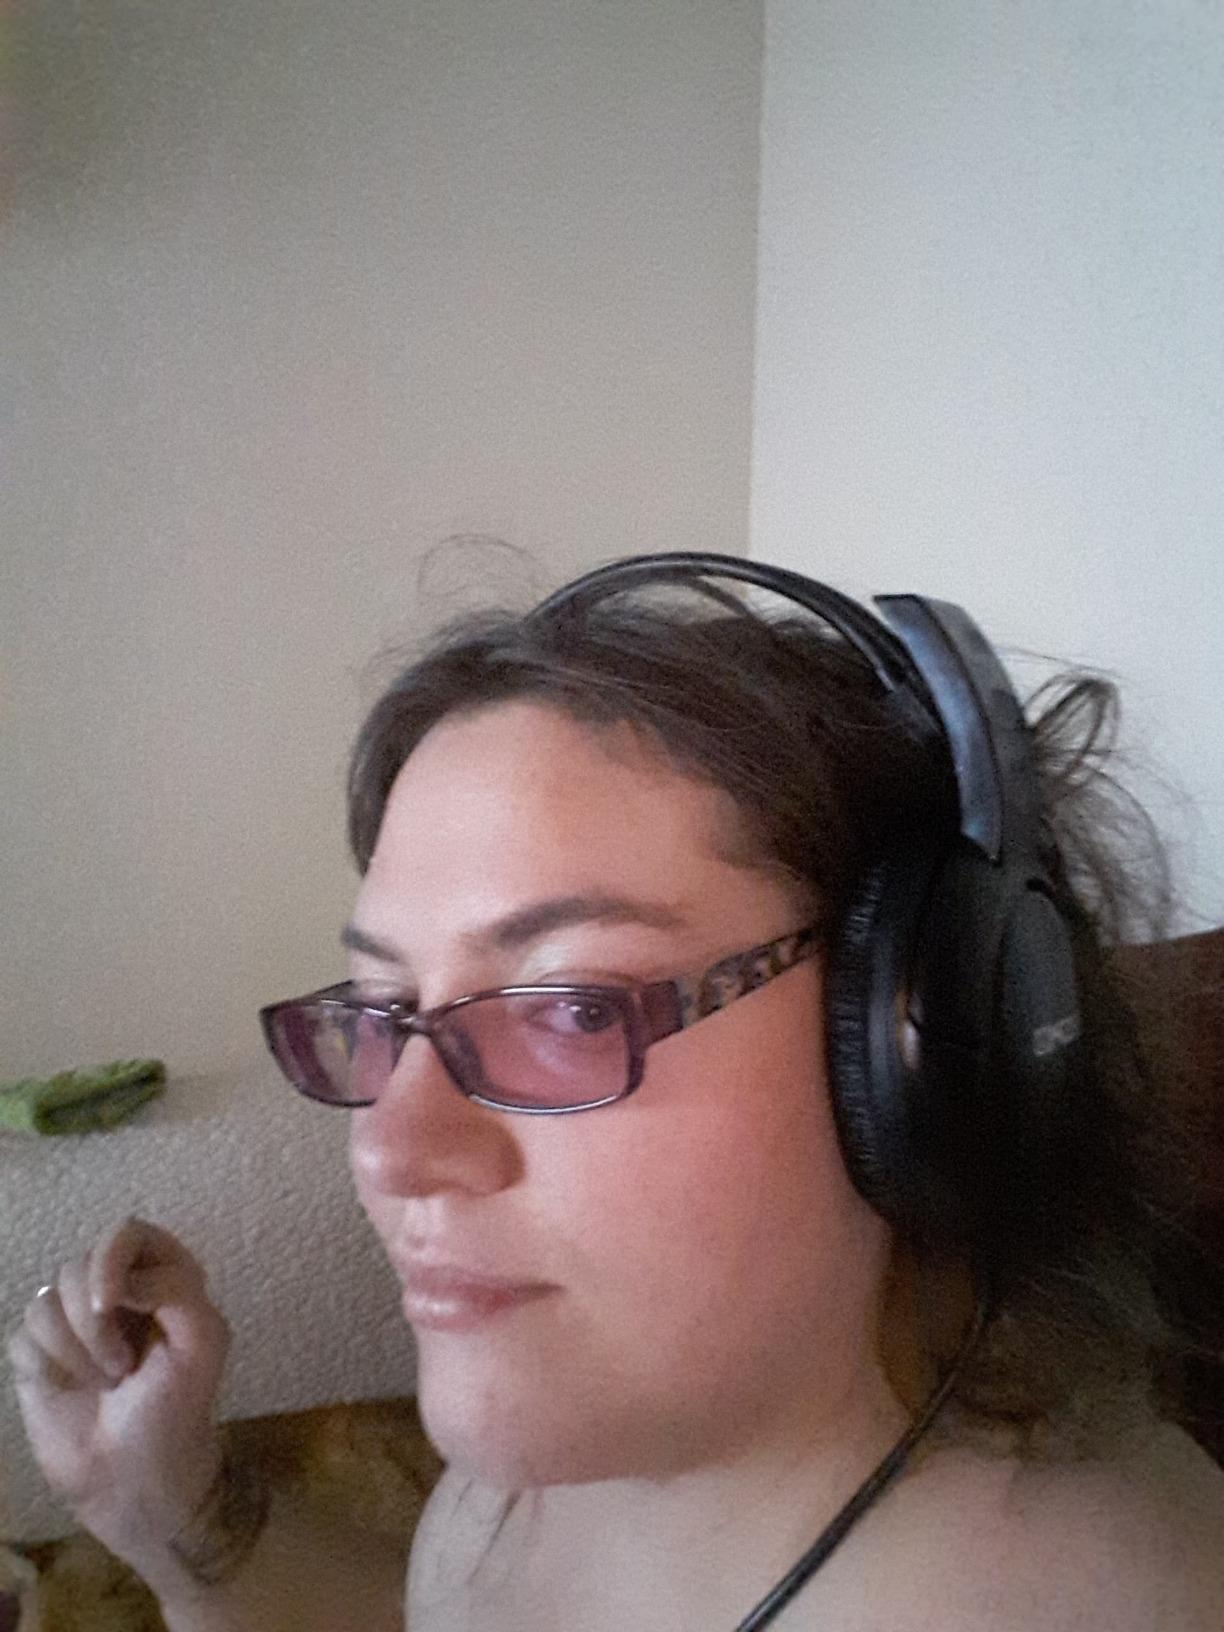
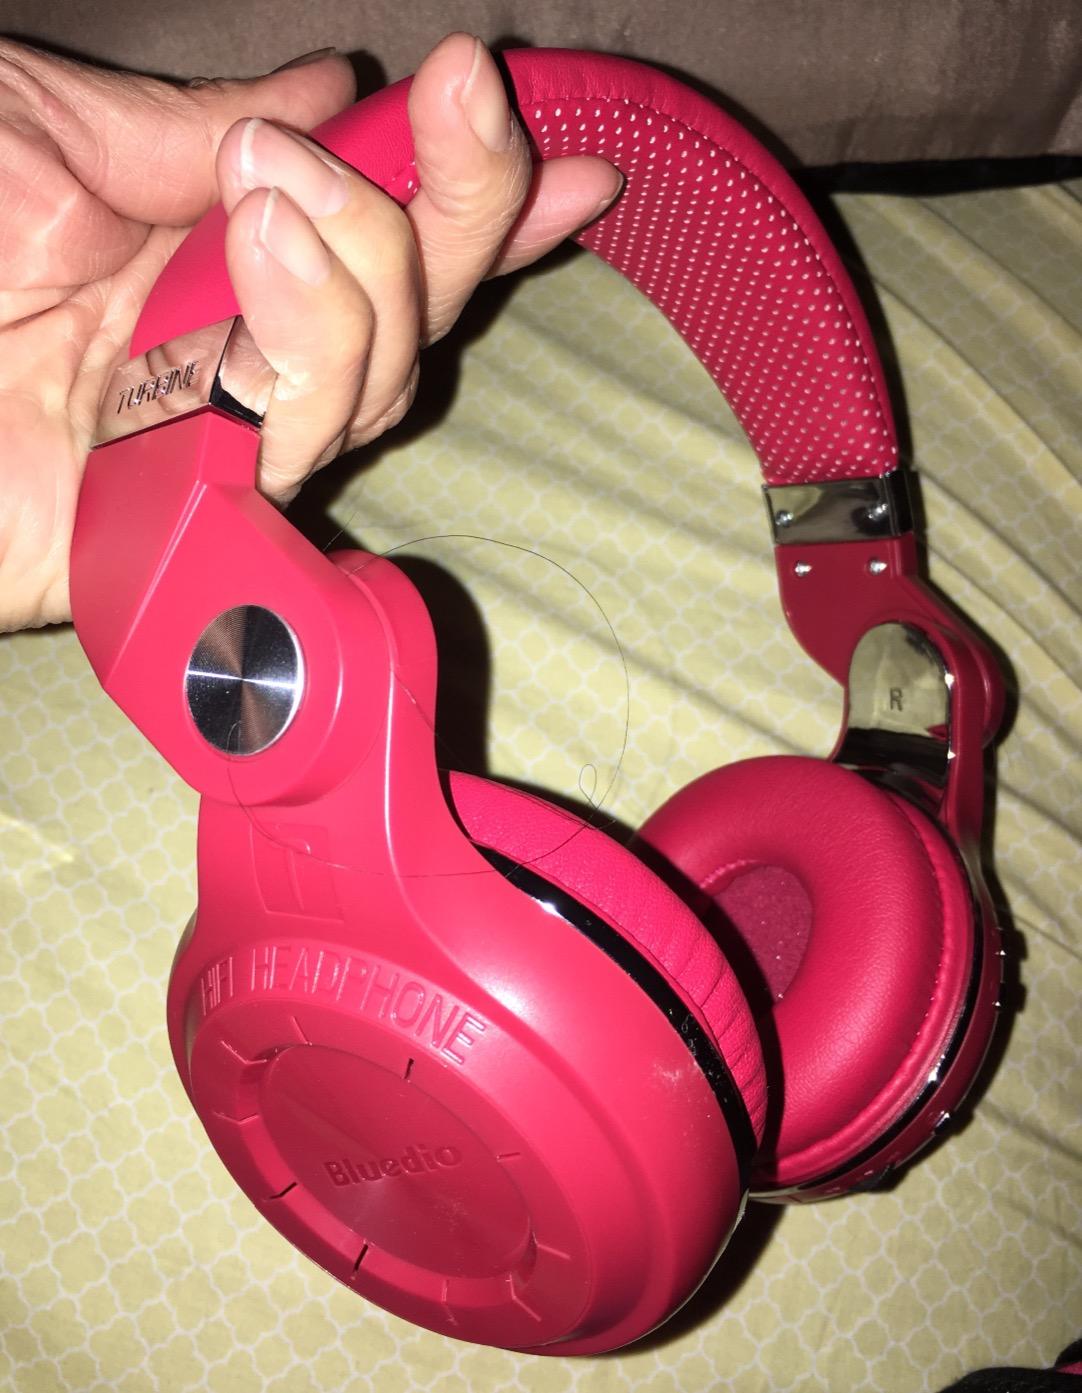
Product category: headphones
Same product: no